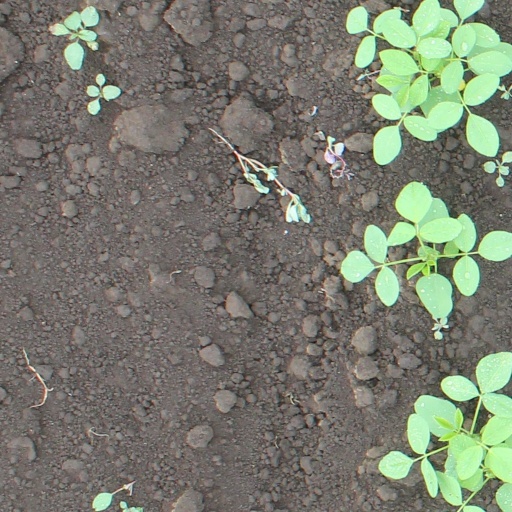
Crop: soybean